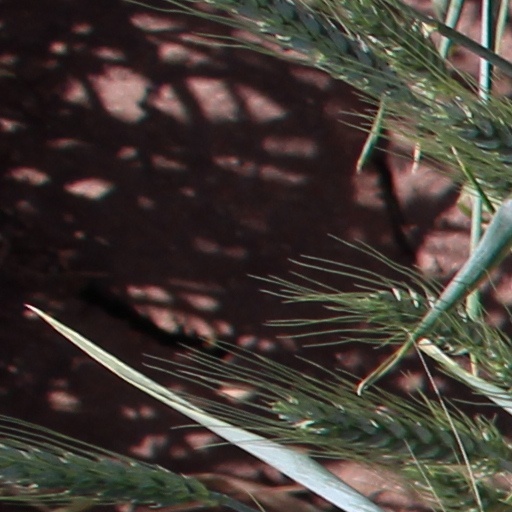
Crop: wheat